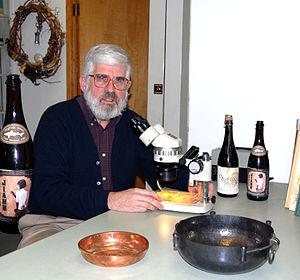
Patrick Edward McGovern est le directeur scientifique du laboratoire d'archéologie biomoléculaire pour la cuisine, les boissons fermentées et la santé du musée de l'université de Pennsylvanie à Philadelphie. Il est également professeur adjoint d'anthropologie à l'université de Pennsylvanie.